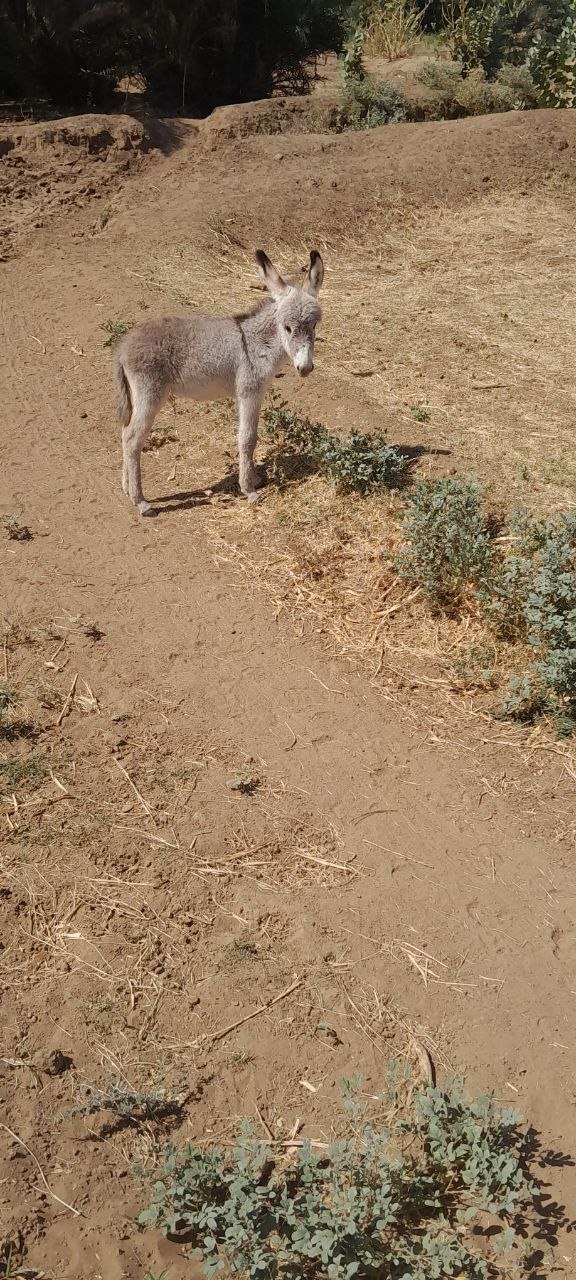
الوصف بالفصحى: جحش يقف قرب حشائش جافة
الوصف بالعامية السودانية: دحيش واقف جمب نجيلة ناشفة
التصنيف: Agriculture & Livestock